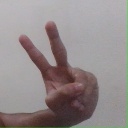
अक्षर: ऐ